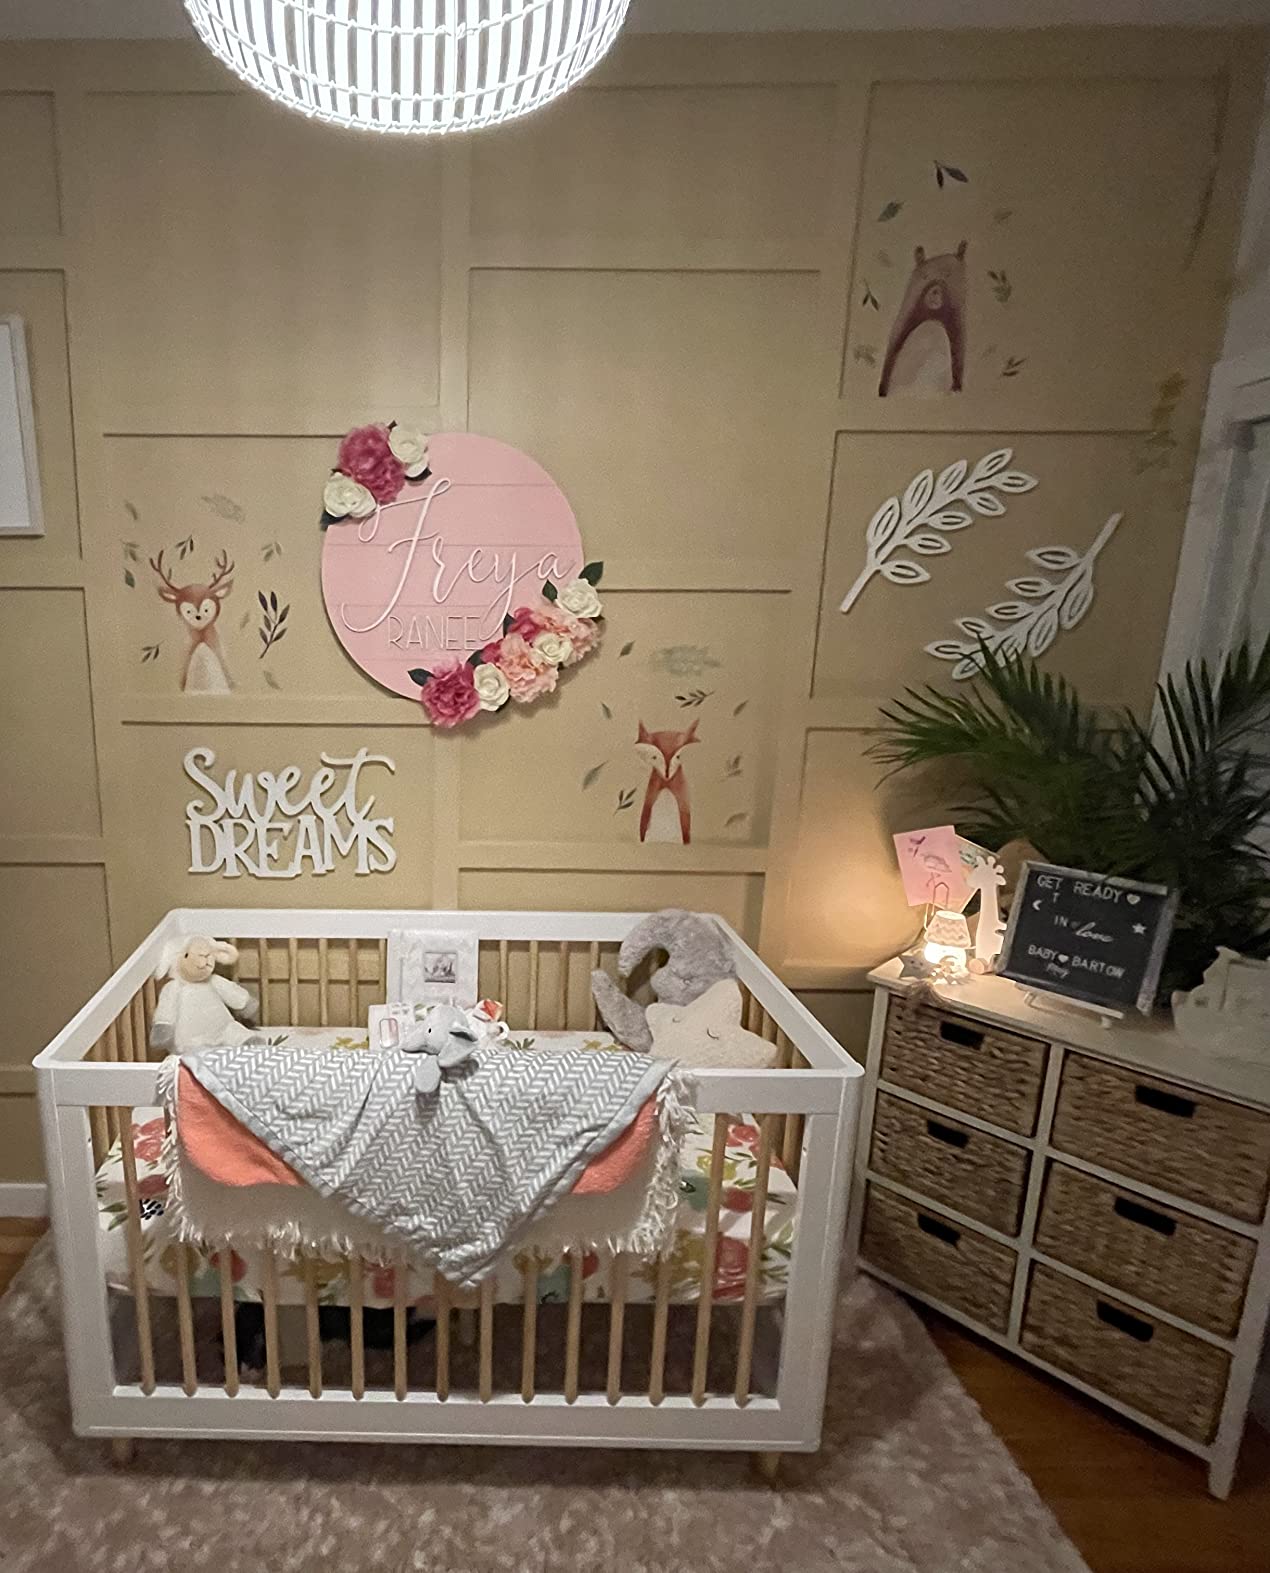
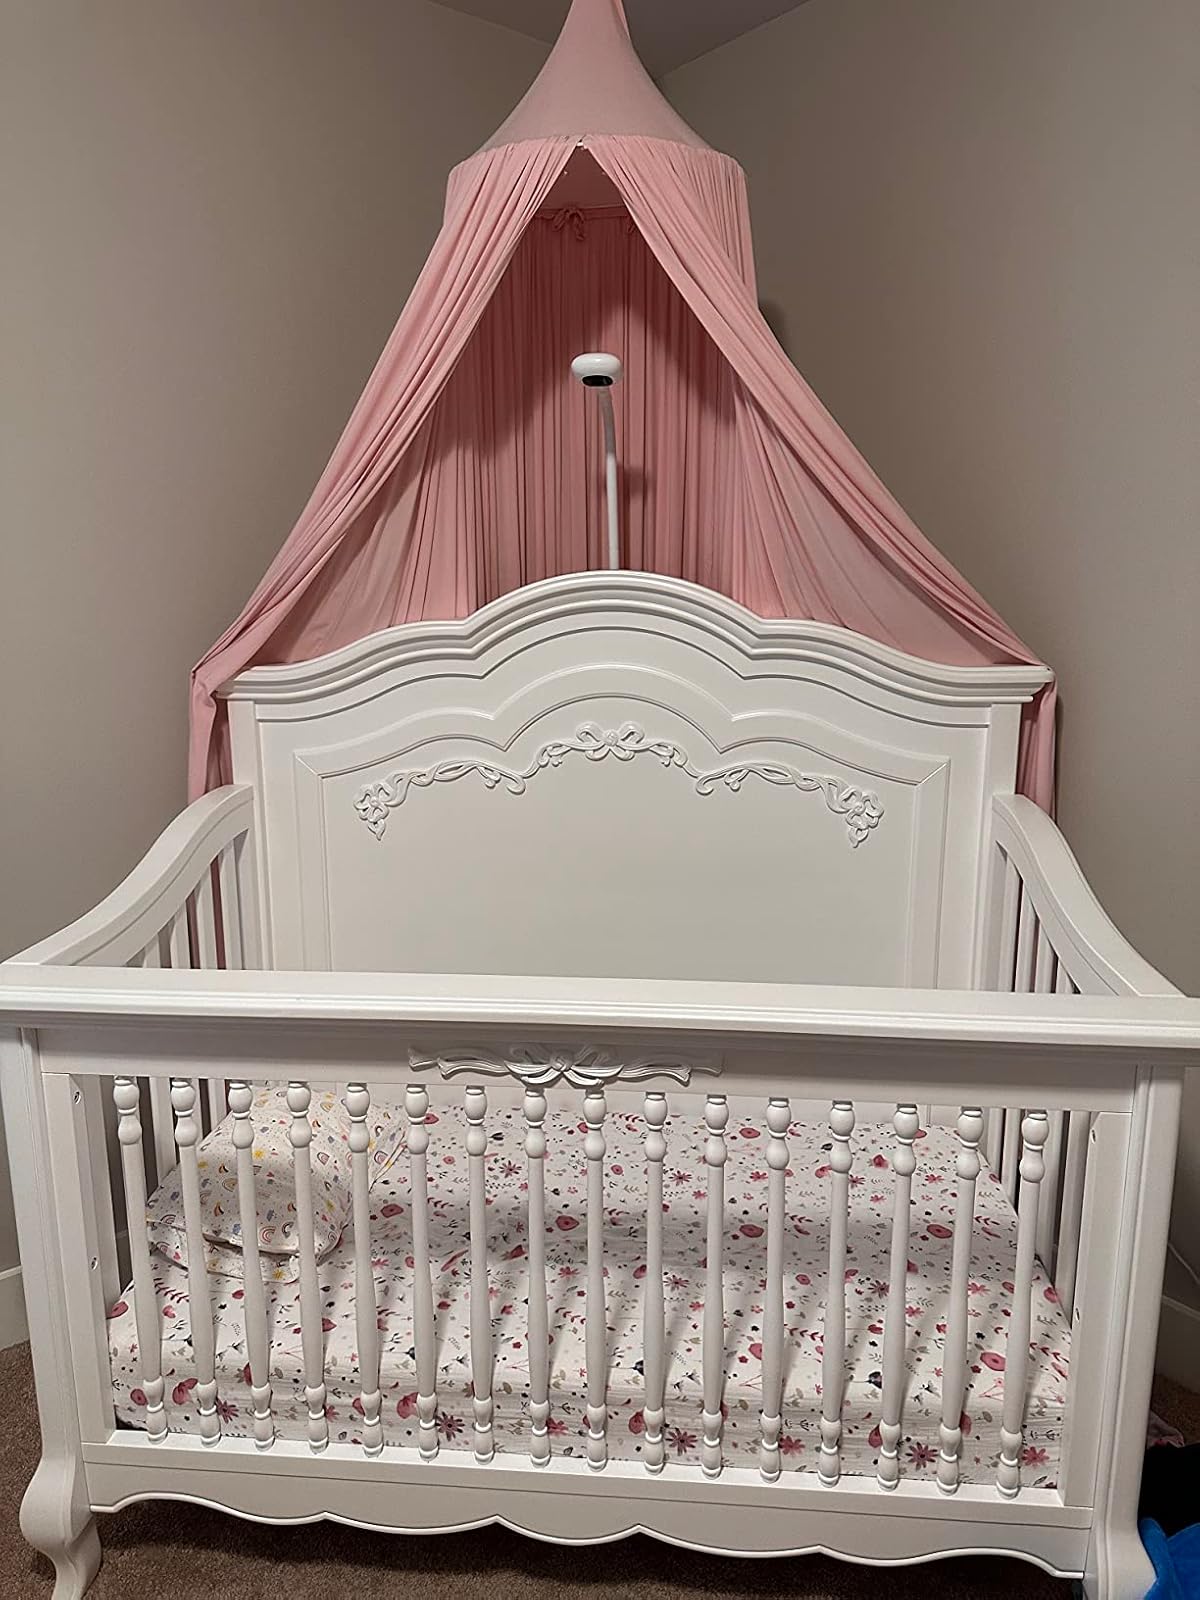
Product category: products_crib
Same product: no